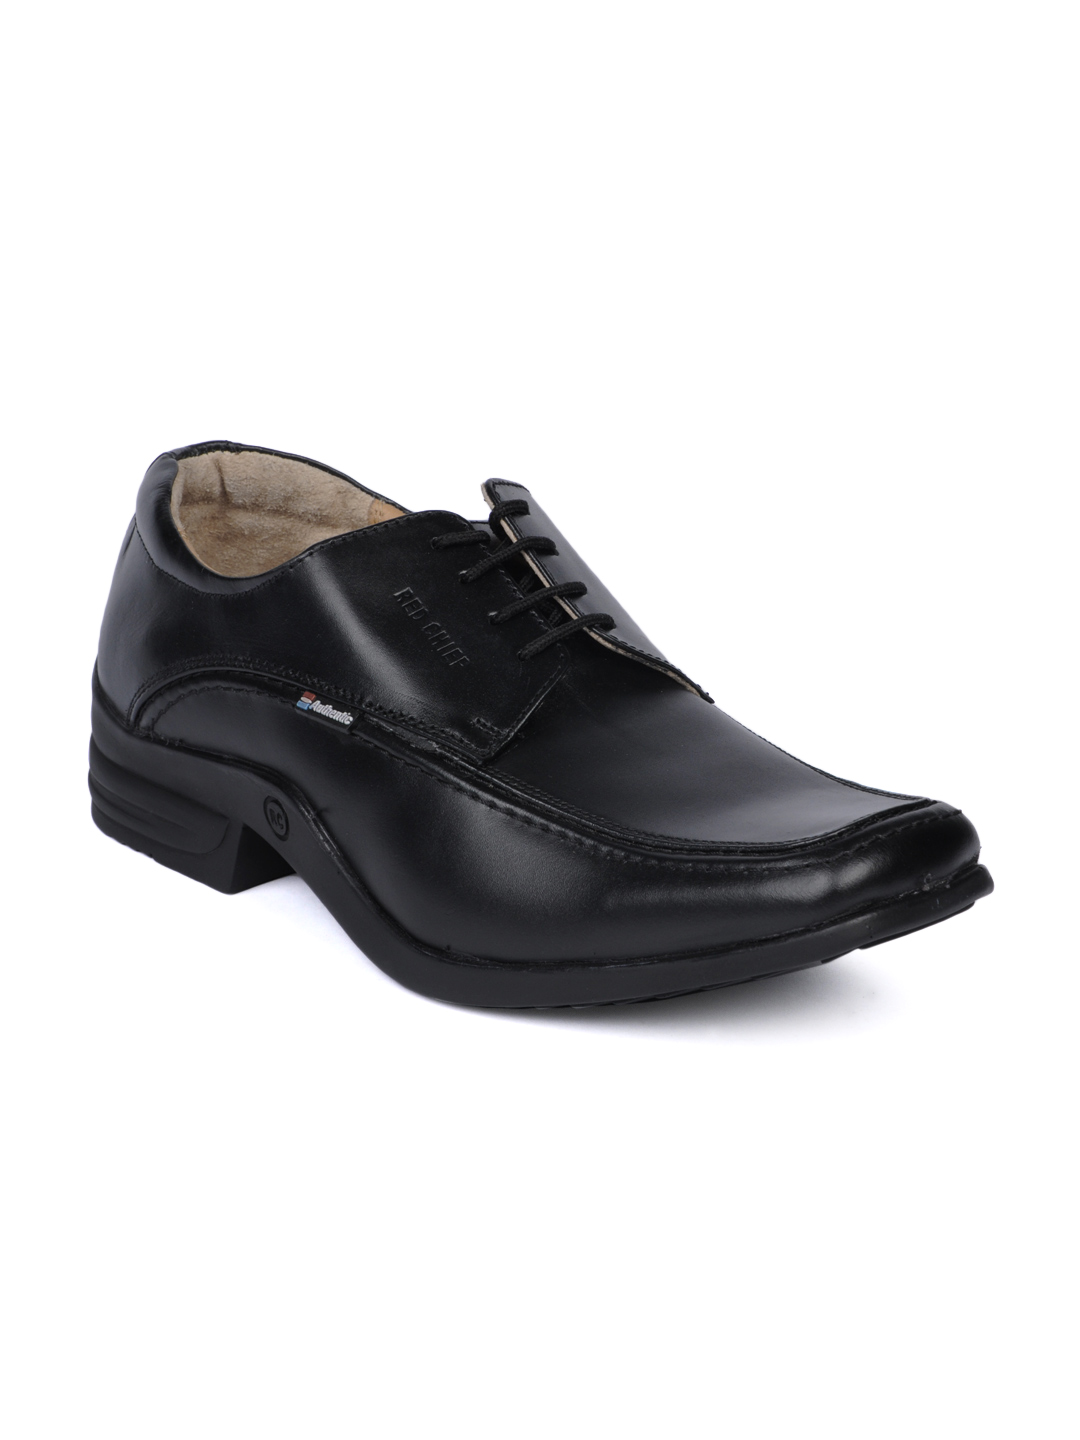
Red Chief Men Black Formal Shoes
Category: Footwear / Shoes / Formal Shoes
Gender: Men
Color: Black
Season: Winter 2018
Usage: Formal